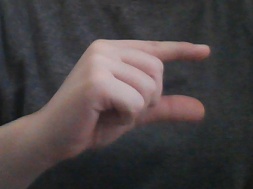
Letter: dal